White and Company's Goose Lake Tile Works

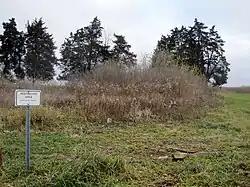
The site of the tile works in 2010

White and Company's Goose Lake Tile Works is an archaeological site located at 5010 N. Jugtown Rd. in the Goose Lake Prairie State Natural Area, near Morris, Illinois. The site, as well as the nearby stoneware manufactury site, was part of a large White and Company plant used to manufacture stoneware and tile. The tile works, which operated from 1855 until 1865, was one of the earliest attempts at large-scale drainage tile production in Illinois. White and Company chose the site due to the abundance of clay around Goose Lake, which it used in its products. Due to the large number of workers employed by the company, a town called Jugtown was settled nearby; the town reached a population of 114 by 1860. The tile works site now mainly consists of waste products from tile production, including tile fragments and kiln furniture.